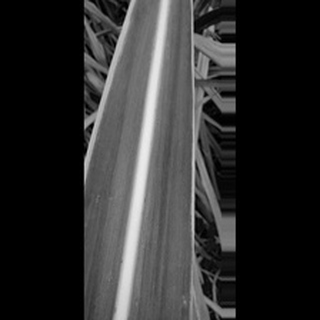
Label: sugarcane_yellow_leaf_disease